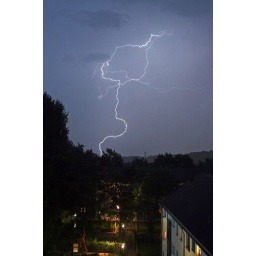
Severe weather yesterday around my appartement. Took this one from my bedroom window